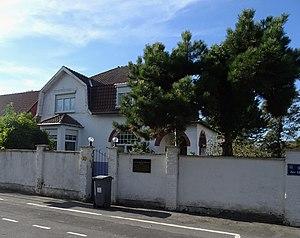
Maxence Van der Meersch, de son vrai patronyme Vandermeersch, né à Roubaix, le 4 mai 1907 et mort au Touquet le 14 janvier 1951, est un écrivain français, dont le principal roman est L'Empreinte du dieu, prix Goncourt en 1936.
Le Capreau est l'un des douze quartiers de Wasquehal en France. Depuis le début du XXᵉ siècle, il accueille une population ouvrière.